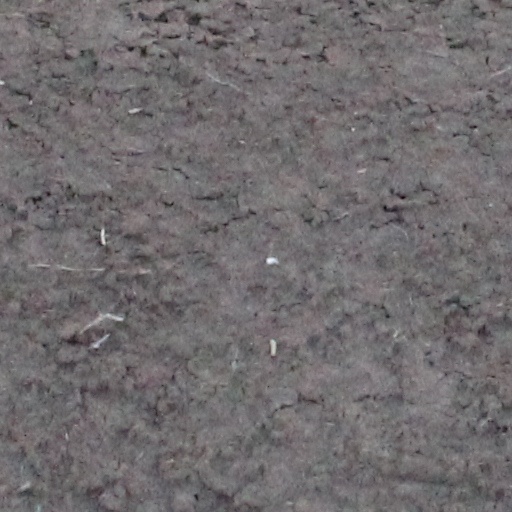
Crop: wheat